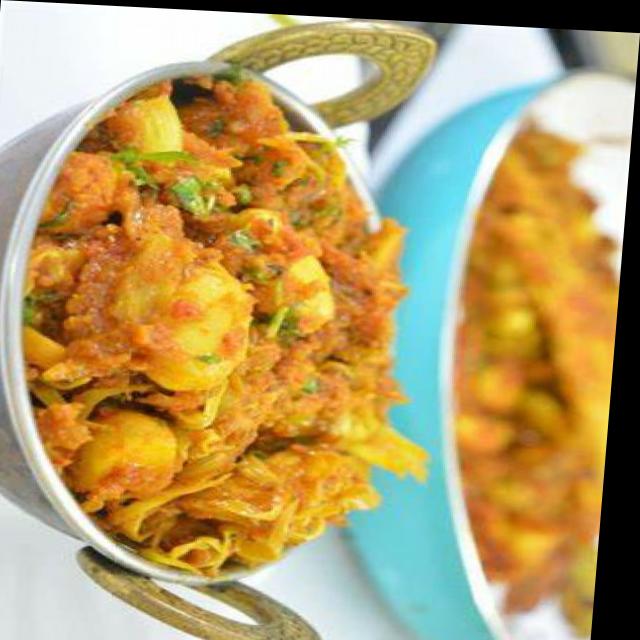
Dish: aloo_gobi